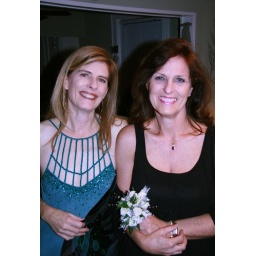
I finally got a chance to wear the evening dress I bought in NYC at a sidewalk sale of runway clothes